Three-phase traffic theory

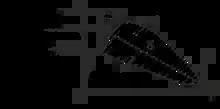
Figure 8: Three traffic phases on the flow-density plane in Kerner’s three-phase traffic theory

There is a maximum highway capacity formula_22: If the flow rate is close to the maximum capacity formula_22, then even small disturbances in free flow at a bottleneck will lead to a spontaneous F → S phase transition. On the other hand, only very large disturbances in free flow at the bottleneck will lead to a spontaneous F → S phase transition, if the flow rate is close to a minimum capacity formula_21 (see, for example, Sec. 17.2.2 of the book). The probability of a smaller disturbance in free flow is much higher than that of a larger disturbance. Therefore, the higher the flow rate in free flow at a bottleneck, the higher the probability of the spontaneous F → S phase transition. If the flow rate in free flow is lower than the minimum capacity formula_21, there will be no traffic breakdown (no F →S phase transition) at the bottleneck.